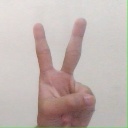
अक्षर: क